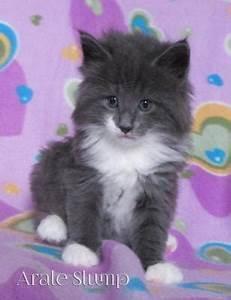
cat